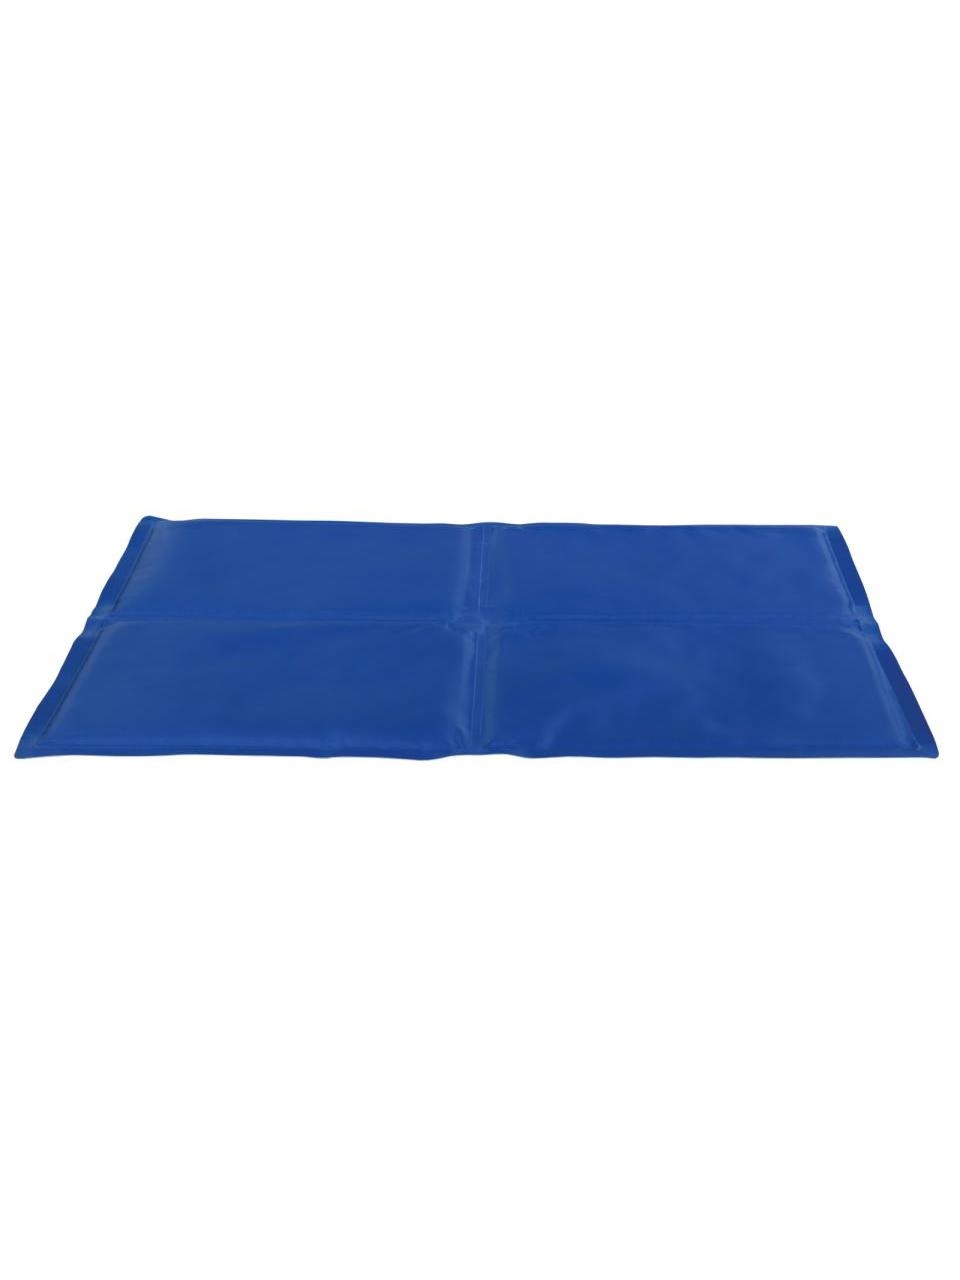
Trixie Kjølematte
Støtter regulering av kroppsvareme på en varm dag. nylonfølelse (polyester) kjøleeffekt gjennom kroppskontakt fungerer uten ekstra kjøling, strøm eller vann kjøler i flere timer klar til bruk igjen etter et kort avbrudd kan også brukes f. eks. på senger, hundegårder eller i bilen kompatibel med dyrevelferdsloven (AT).f.eks. på senger, i hundekenneler eller i bilen enkelt å tørke av for å rengjøre i samsvar med dyrevelferdsloven § 18 (AT) Ingredienser i kjølevæsken: vann, karboksymetylcellulosenatrium, konserveringsmidler Tips: Må ikke brukes i solen. Må ikke brukes eller oppbevares ved temperaturer over 45 °C. Gelen kan bli for varm og bli flytende, og dermed miste sin kjølende effekt. Fukt kan dannes på kjølematten på grunn av temperatursvingninger. Vi anbefaler derfor at matten ikke brettes eller oppbevares i originalkartongen, men brettes ut og tørkes med en klut ved behov. Holdbarheten avhenger av oppbevaringen og behandlingen av produktet.
Brand: Trixie
Category: Animals & Pet Supplies > Pet Supplies > Pet Heating Pad Accessories